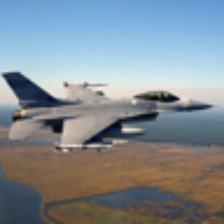
Label: NonHuman